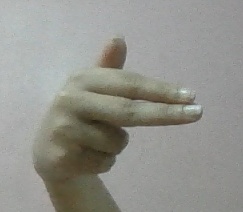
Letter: ghain